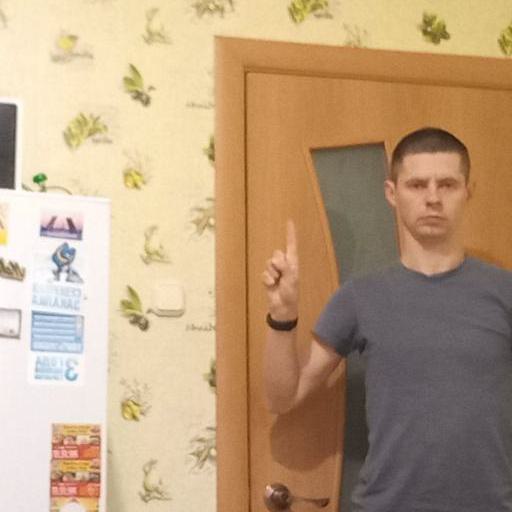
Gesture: one